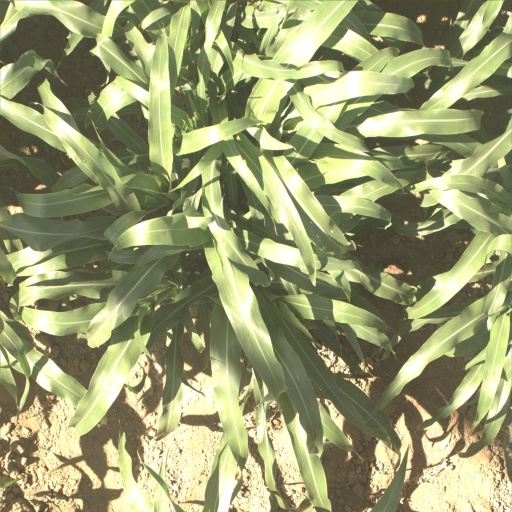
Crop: sorghum